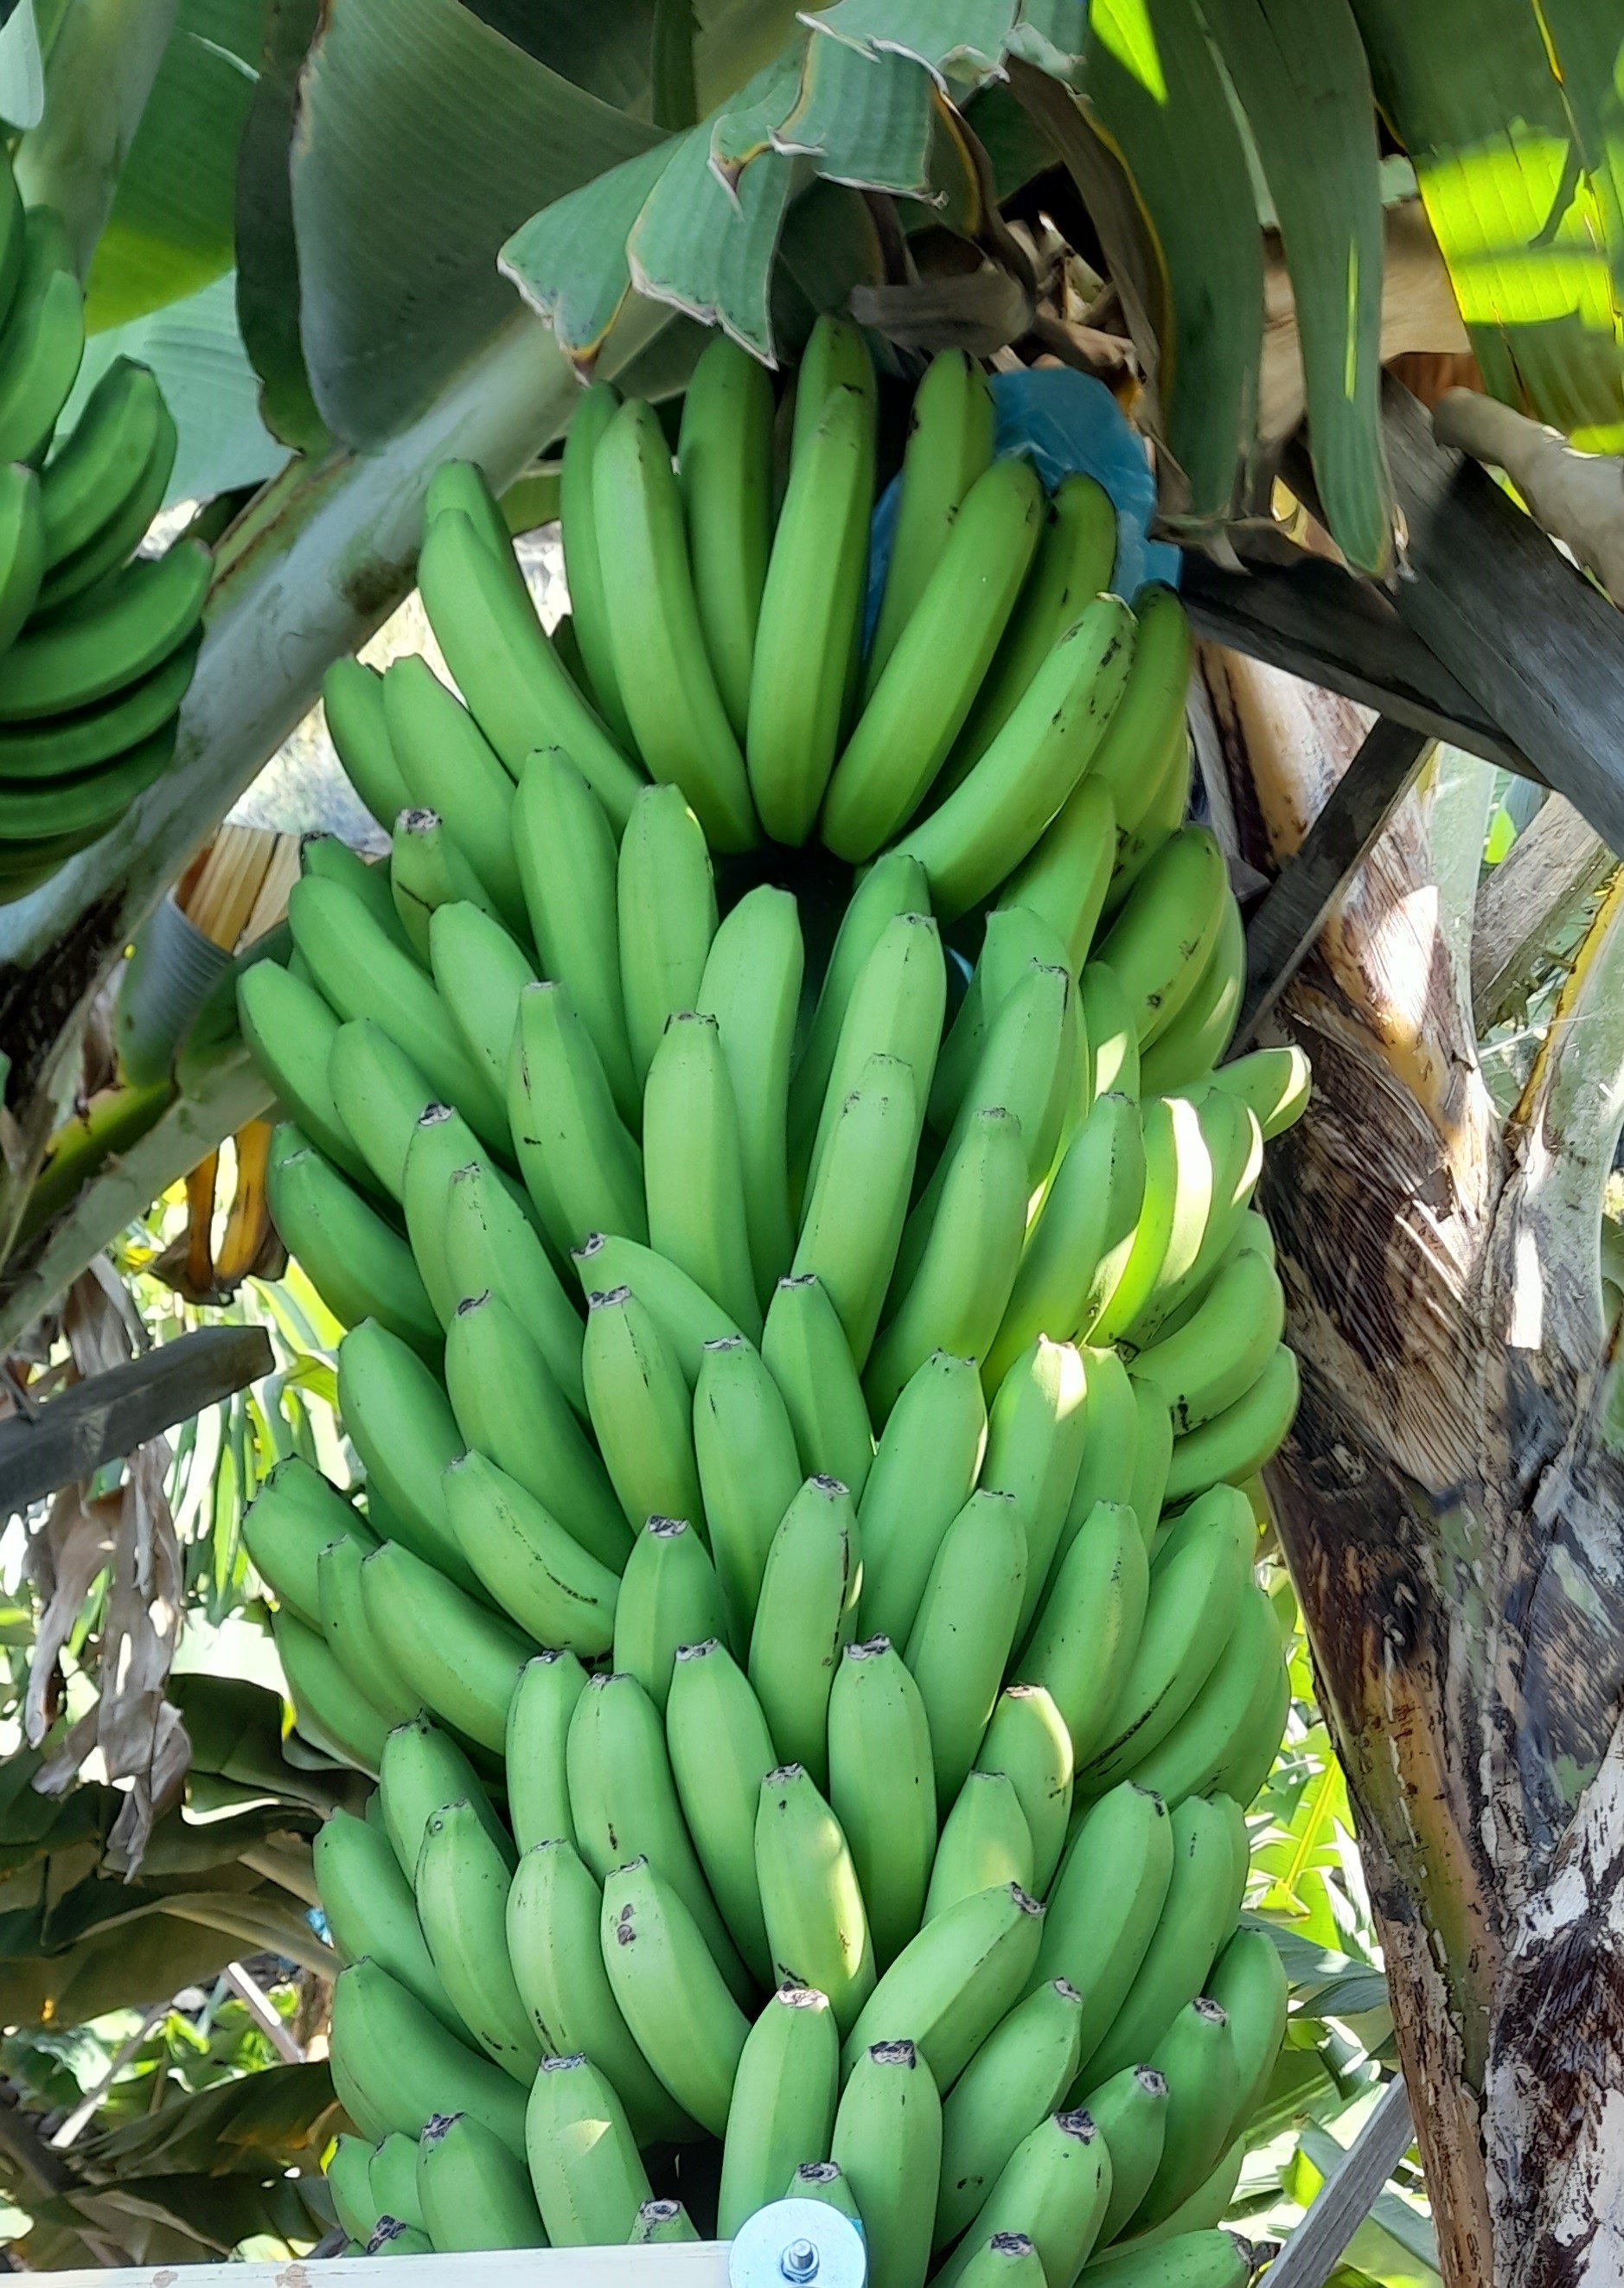
Label: Cut